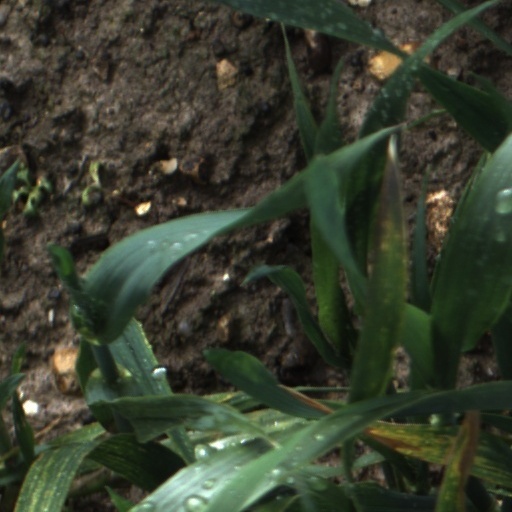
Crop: wheat